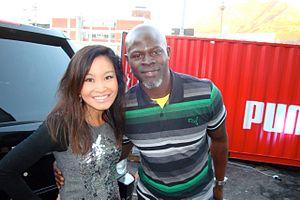
Djimon Hounsou, né le 24 avril 1964 à Cotonou, est un acteur, réalisateur et mannequin béninois naturalisé américain.